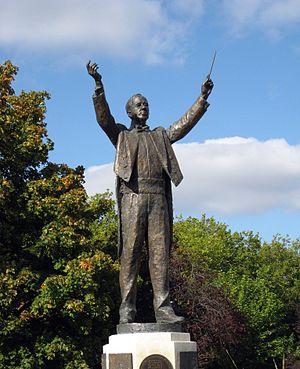
Gustav Theodore Holst, né Gustavus Theodore von Holst, est un compositeur anglais. Bien que principalement connu pour sa suite orchestrale Les Planètes, il a composé un grand nombre d’œuvres de genres divers, mais aucune n'a eu autant de succès. Son style de composition particulier est le produit de plusieurs influences dont celle du renouveau des chansons populaires anglaises au début du XXᵉ siècle.